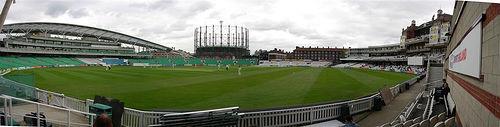
Weather: cloudy or overcast